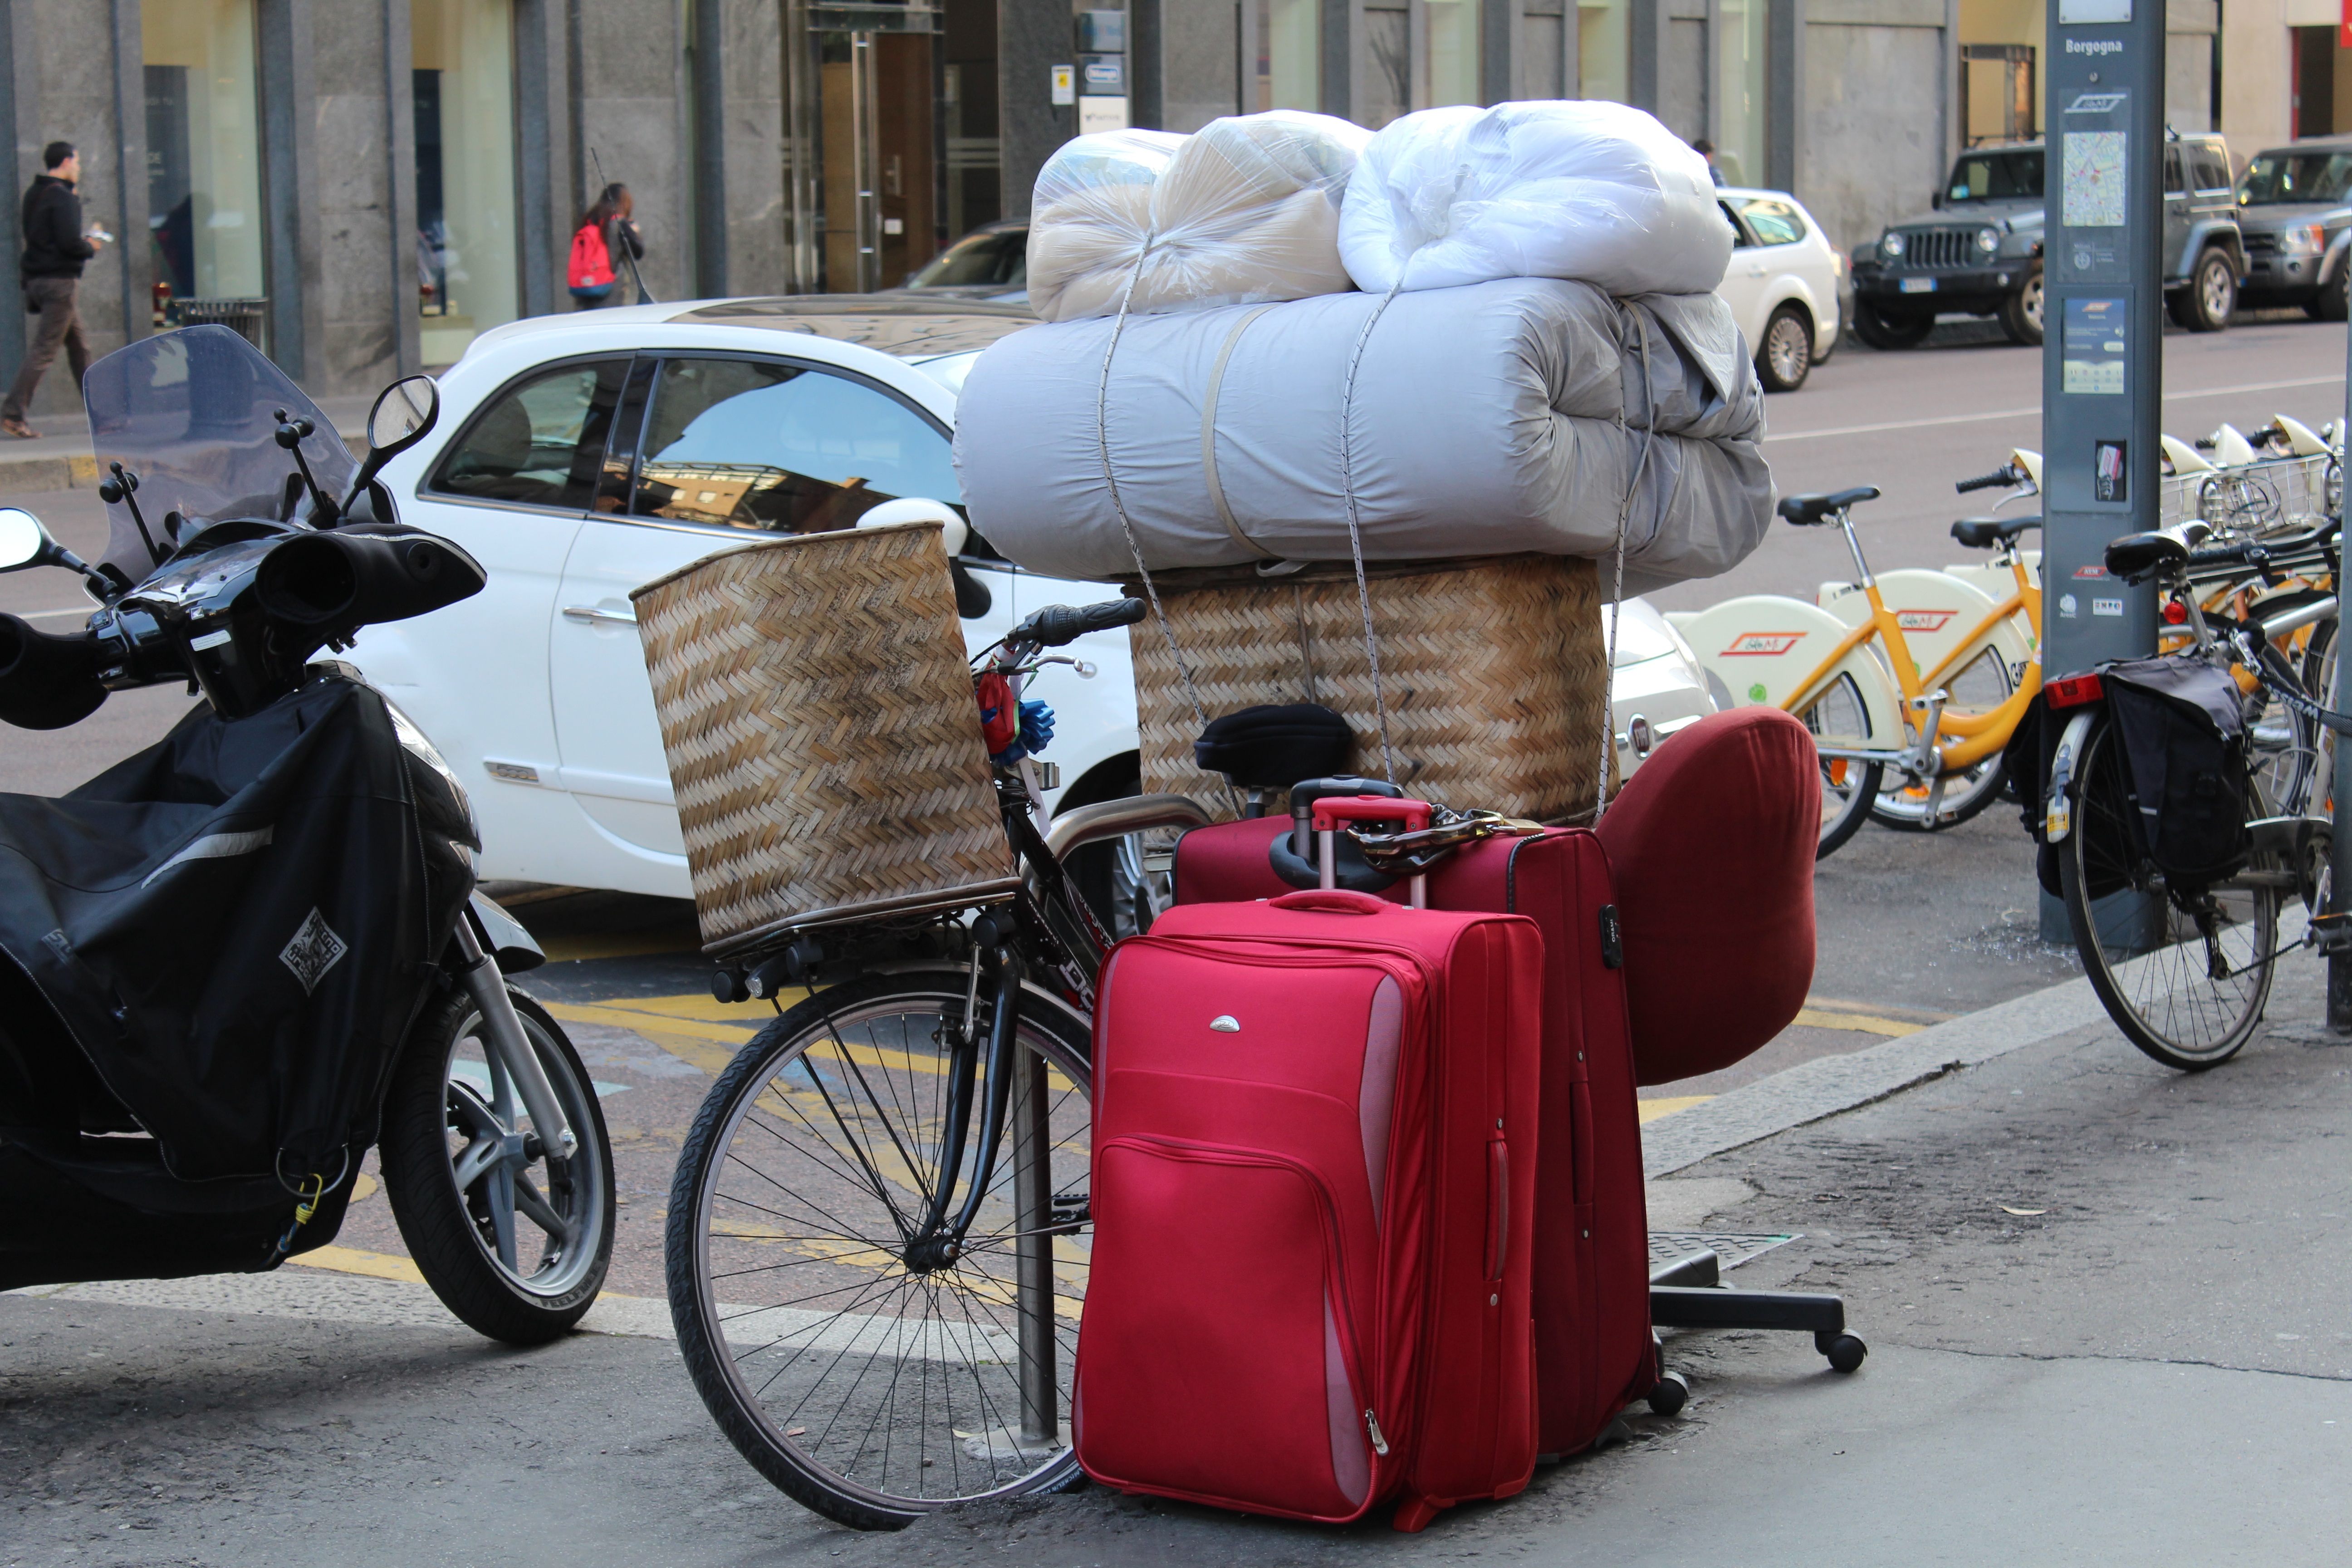
street, bicycle, transport, vehicle, motorcycle, milan, suitcases, removal, land vehicle, moving by bike